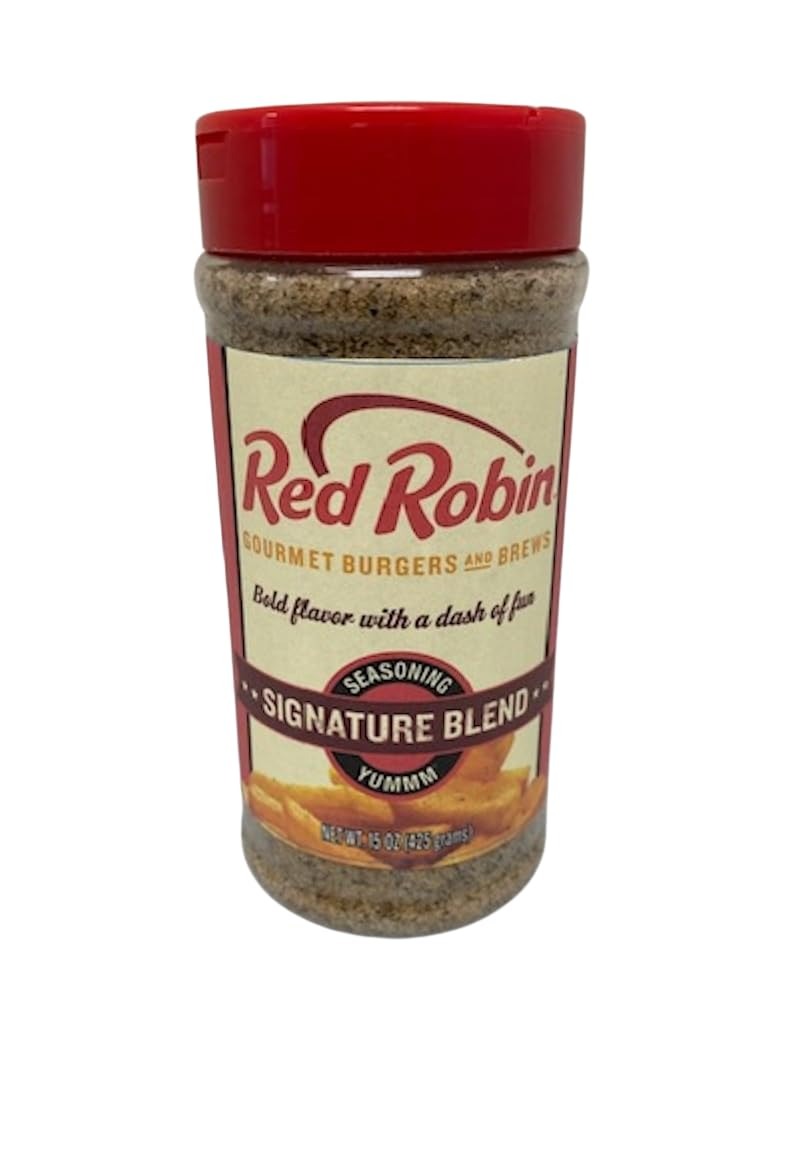
Item Name: Red Robin Signature Seasoning, 15 Oz
Bullet Point 1: This signature blend seasoning is a staple in red robin restaurants
Bullet Point 2: Only simple natural ingredients
Bullet Point 3: Use to amplify the flavors of burgers, meats and seafood
Bullet Point 4: Great accent to fries, vegetables, soups and salads
Bullet Point 5: Bpa Free bottle
Value: 16.0
Unit: Ounce

Price: 16.725